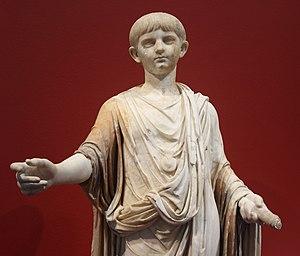
Néron enfant vers 50 ap. J.-C. Marbre Paris, Musée du Louvre, département des Antiquités grecques, étrusques et romaines, Ma 1210 - inv. MR 337
Le Néron enfant est une statue en marbre à grain fin, sculptée vers 50, de provenance inconnue, conservée à Paris, au musée du Louvre.
Néron, né Lucius Domitius Ahenobarbus le 15 décembre 37 à Antium et mort le 9 juin 68 à Rome. Il est le cinquième et dernier empereur romain de la dynastie julio-claudienne ; il régna de 54 à 68.